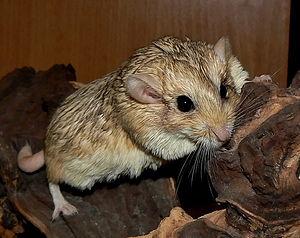
Pachyuromys duprasi est la seule espèce du genre Pachyuromys. Ce rongeur de la famille des Muridés est une gerbille présente du Maroc à l’Égypte.